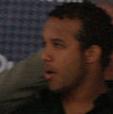
Age: 21